Rwanda

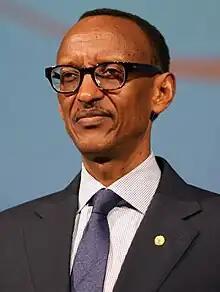
Photograph of Paul Kagame, taken in Busan, South Korea, in 2014

Rwanda is a "de facto" one-party state ruled by the Rwandan Patriotic Front (RPF) and its leader Paul Kagame continuously since the end of the civil war in 1994. Although Rwanda is nominally democratic, elections are manipulated in various ways, which include banning opposition parties, arresting or assassinating critics, and electoral fraud. The RPF is a Tutsi-dominated party but receives support from other communities as well.